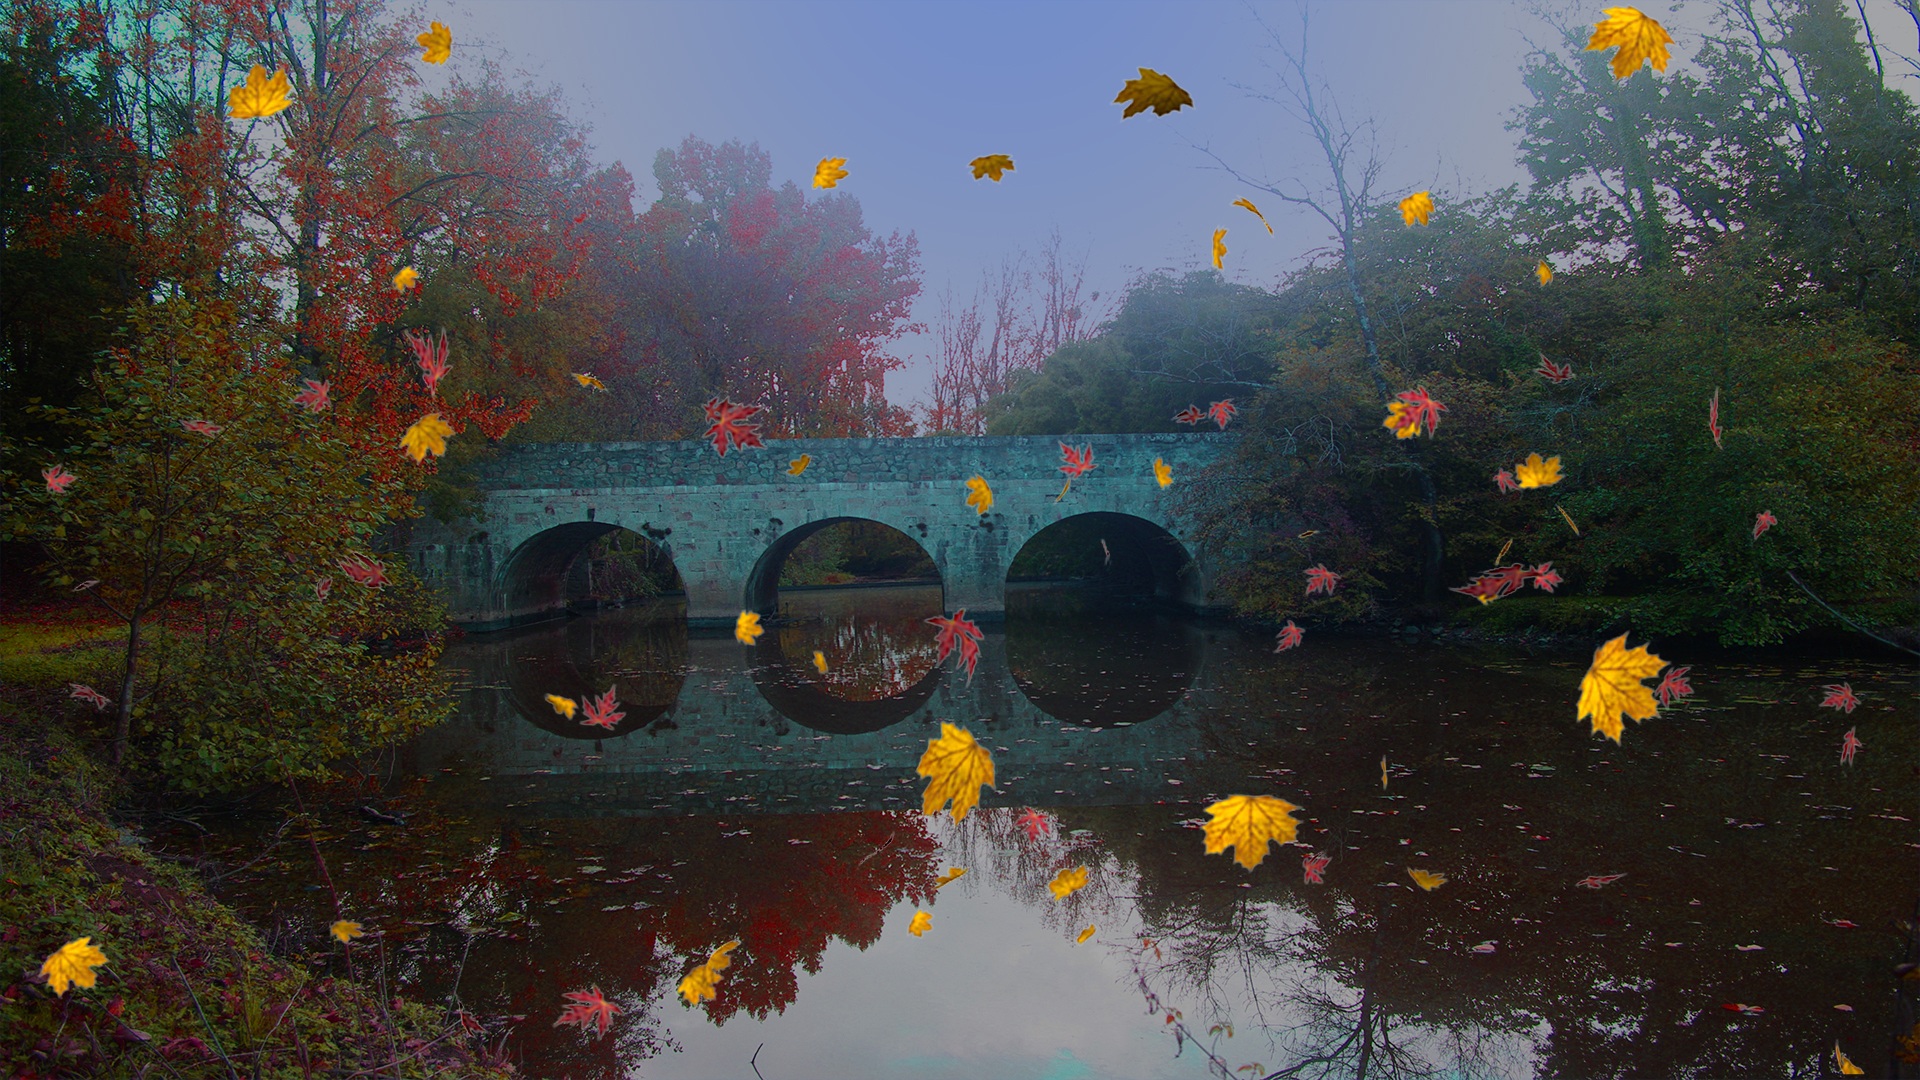
landscape, tree, nature, night, sunlight, morning, leaf, flower, river, evening, reflection, autumn, weather, season, mounting, screenshot